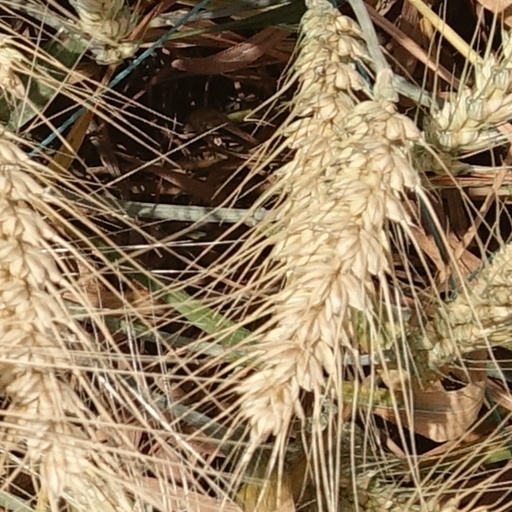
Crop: wheat